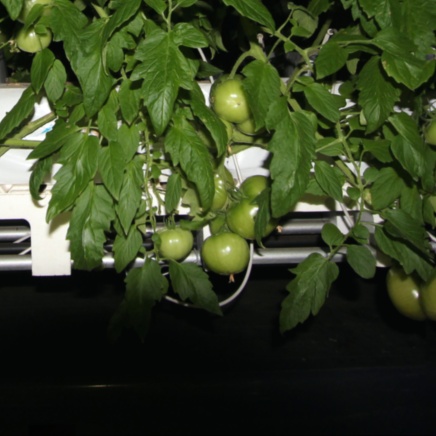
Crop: tomato